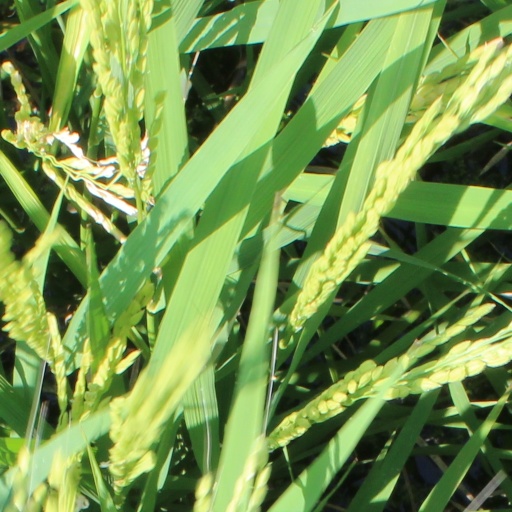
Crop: rice